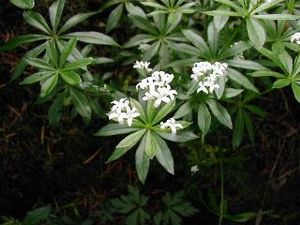
Karakterart
Skovmærke – en karakterart for plantesamfundet Galio odorati-Fagetum.
Galium odoratum
Karakterart er en betegnelse, der bruges inden for plantesociologien og geobotanikken om en planteart eller et taxon, der overvejende har sin naturlige udbredelse i et enkelt plantesamfund. En karakterart er fuldstændig typisk for dette bestemte plantesamfund. Karakterarter gør det muligt at skelne den ene biotops karakteristiske vegetation fra den andens. Disse arter er altså vigtige i det videnskabelige arbejde med registrering, beskrivelse og katalogisering af vegetationer.